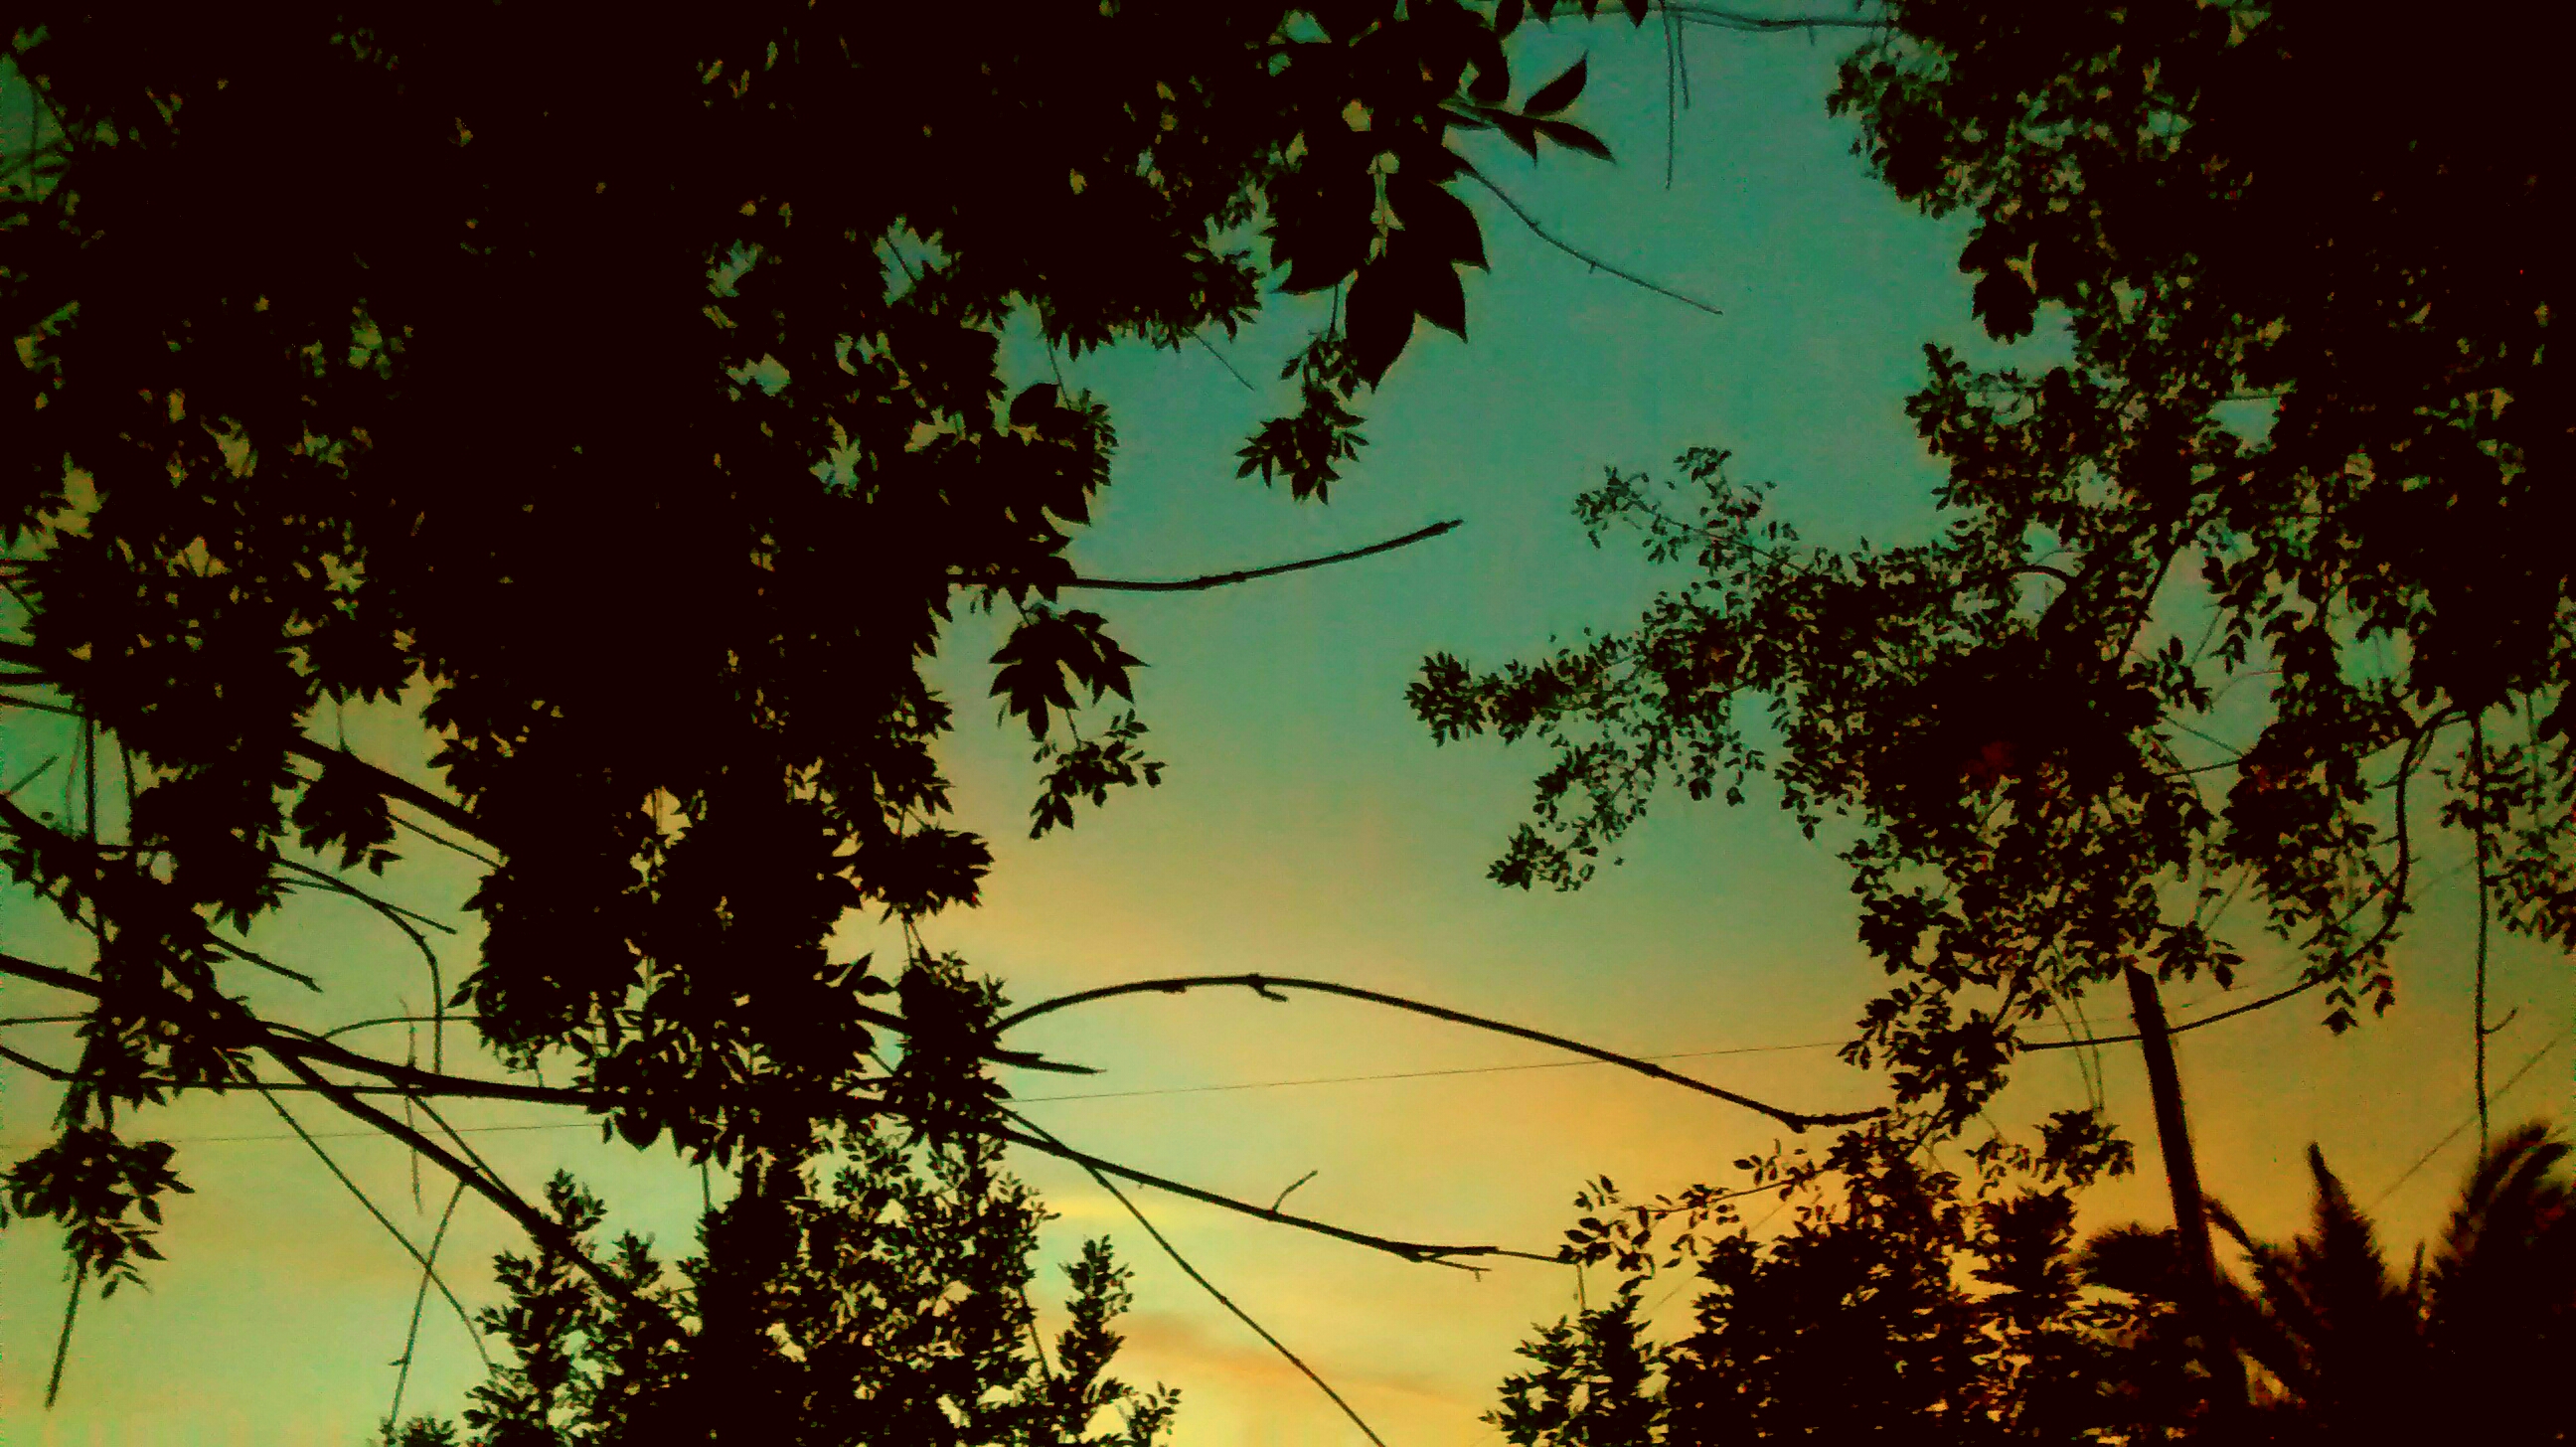
tree, sky, green, nature, branch, leaf, blue, vegetation, daytime, cloud, yellow, atmosphere, woody plant, morning, evening, night, plant, line, spring, sunlight, grass, dusk, space, twig, landscape, meteorological phenomenon, forest, world, wire, Tints and shades, sunset